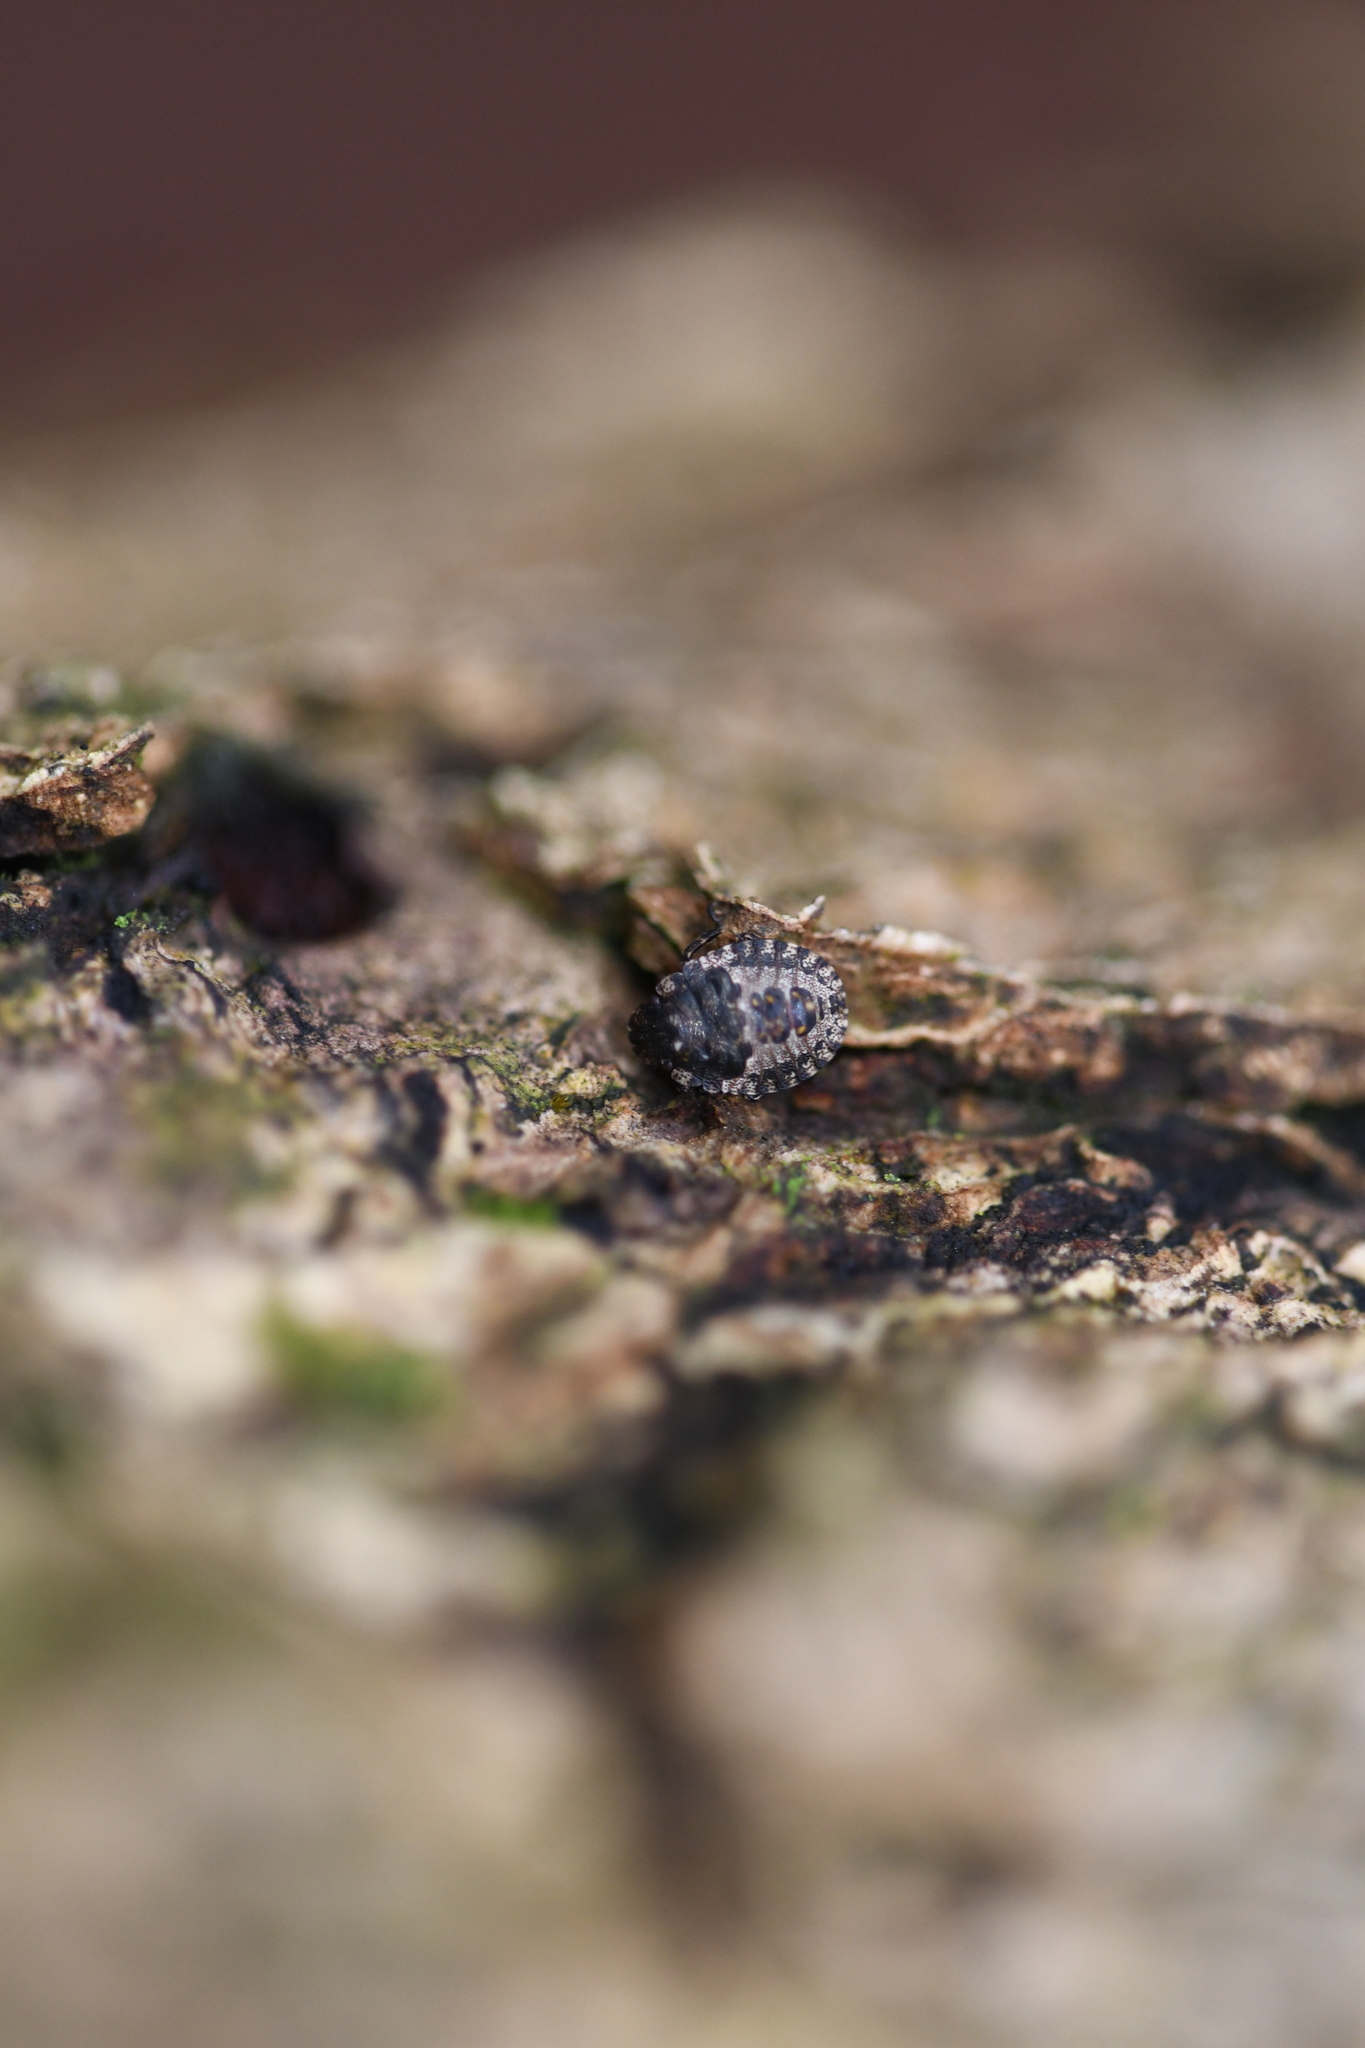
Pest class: stink_bug